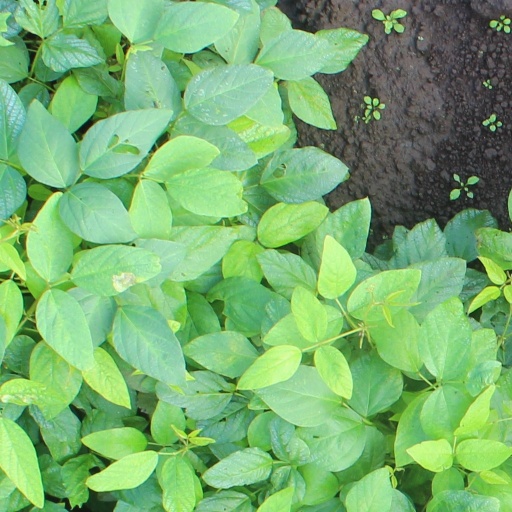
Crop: soybean